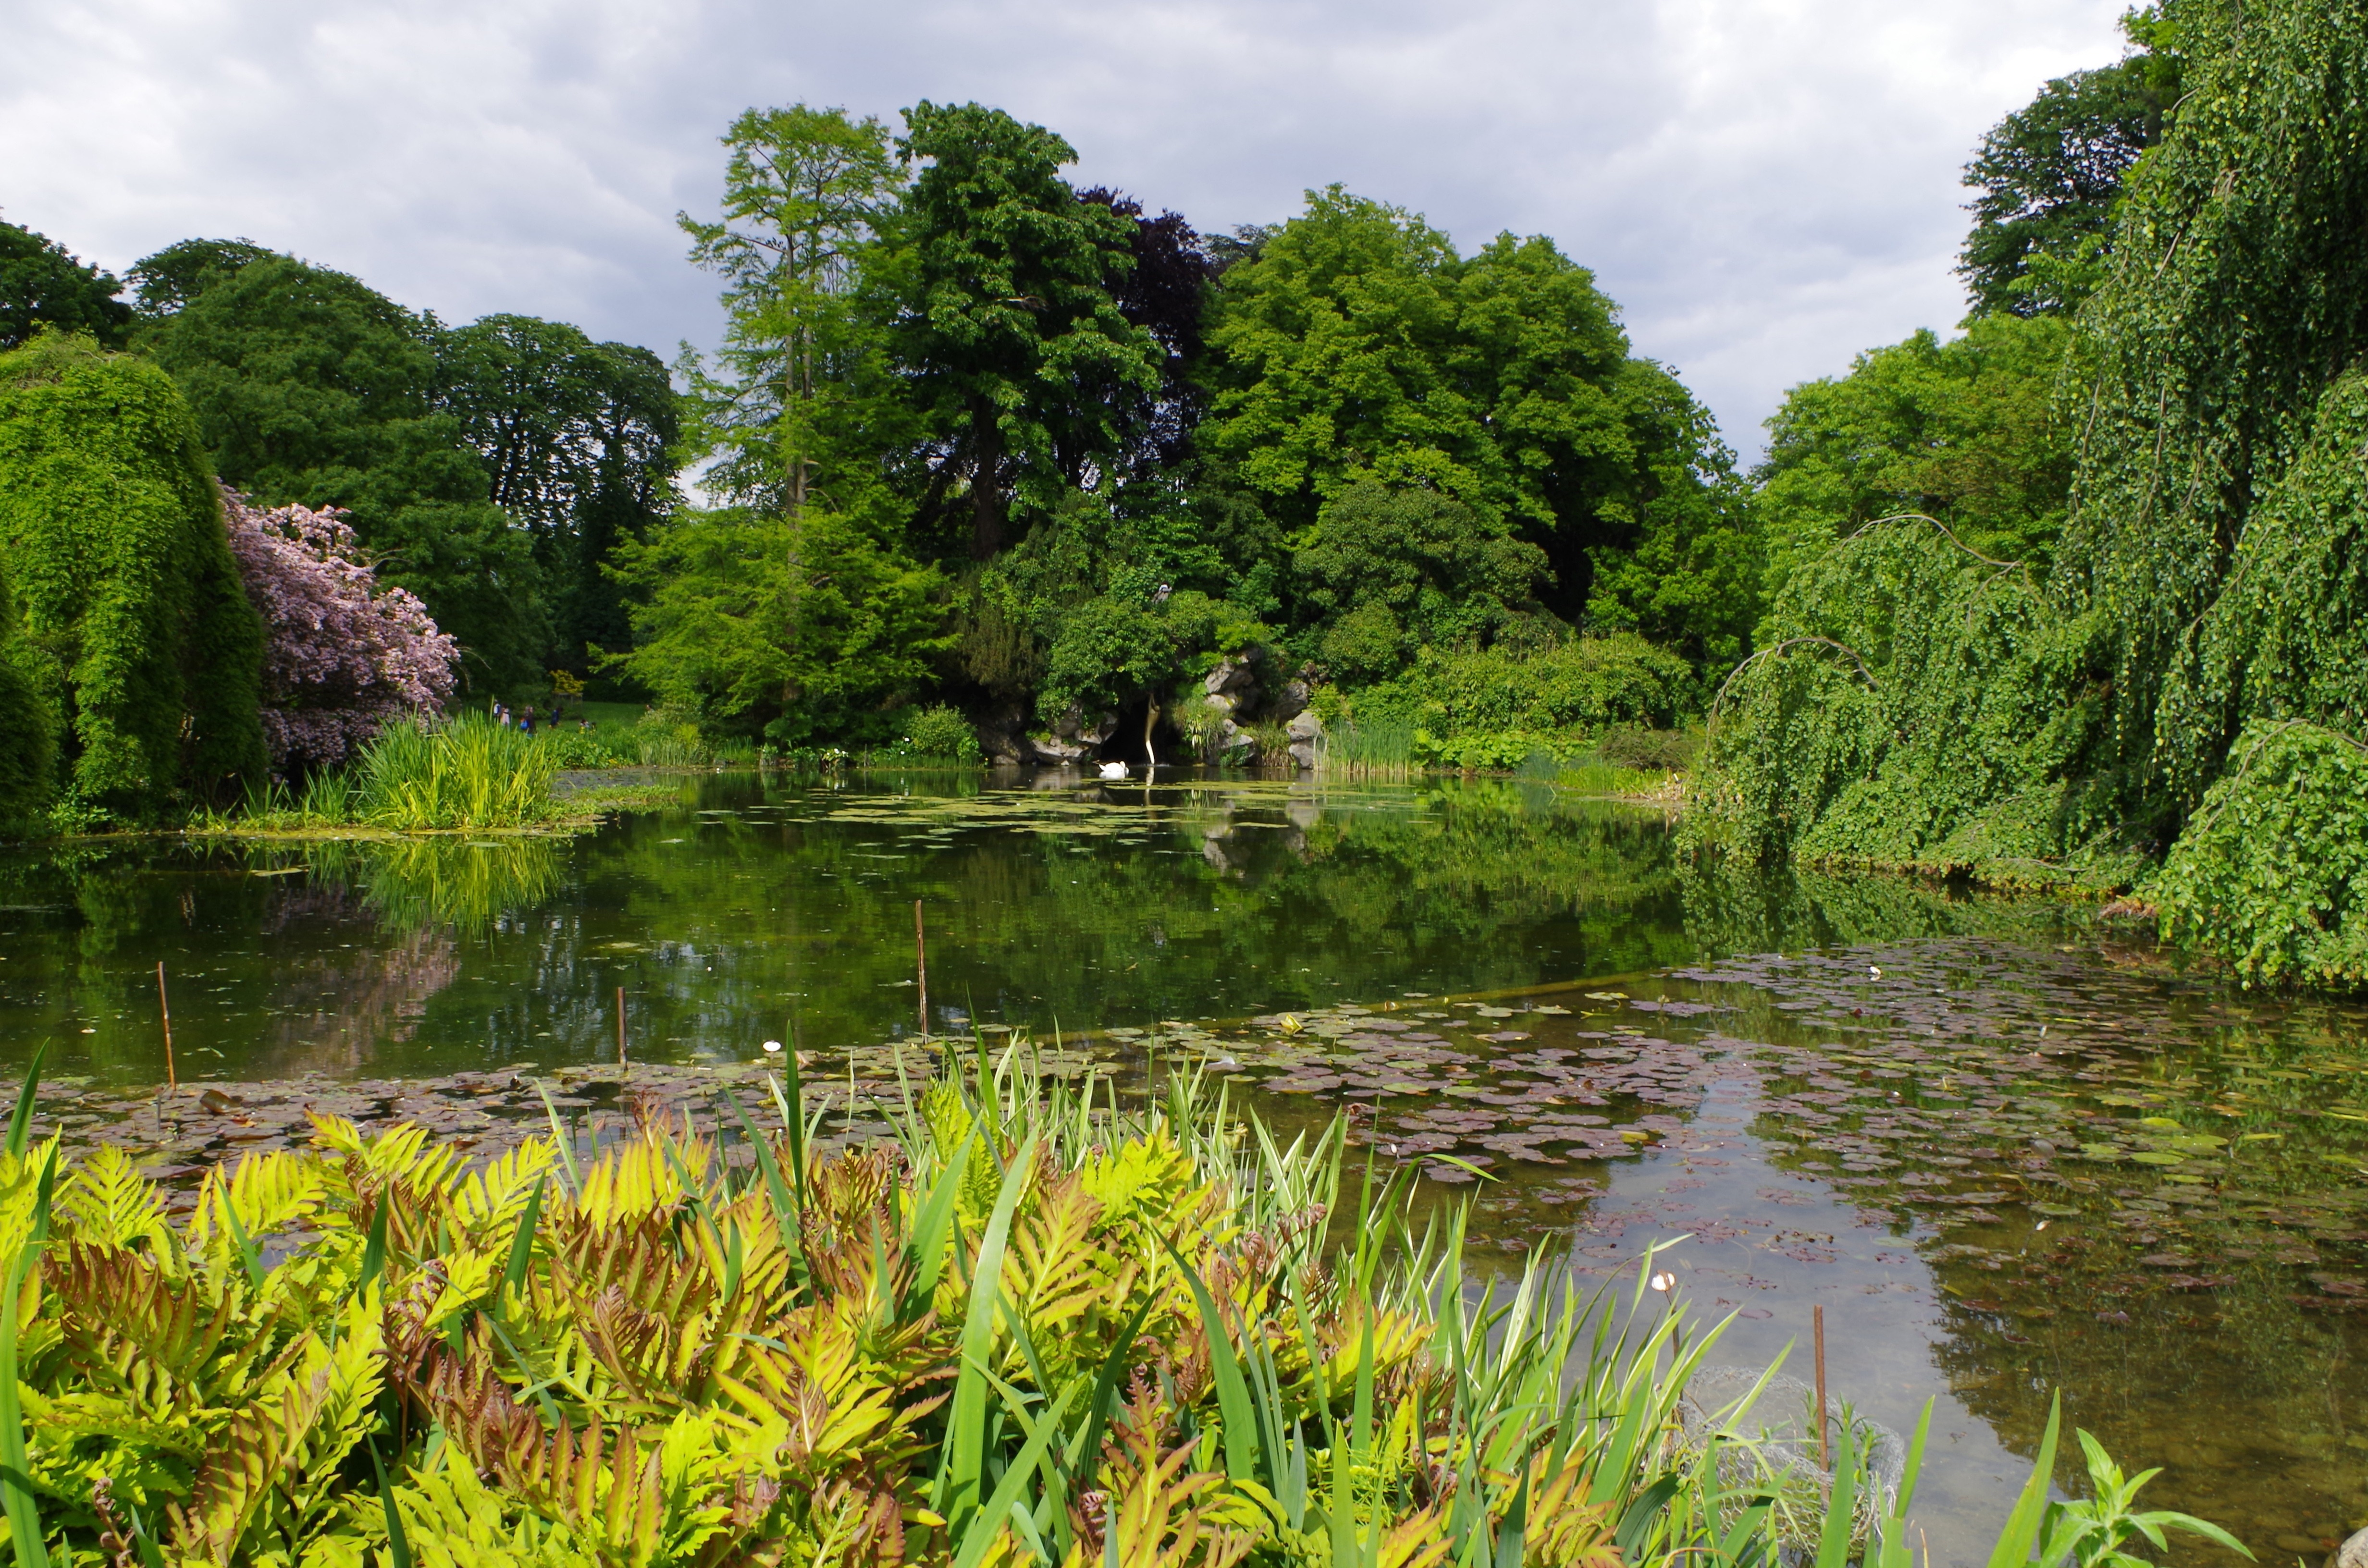
tree, water, nature, swamp, sky, flower, lake, river, summer, pond, france, stream, spring, reflection, jungle, park, garden, waterway, plants, body of water, trees, outside, clouds, vegetation, rainforest, wetland, habitat, ecosystem, watercourse, nature reserve, fish pond, natural environment